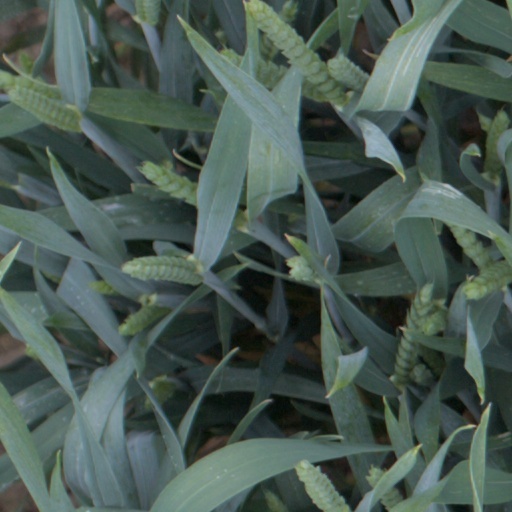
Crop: wheat